Disused railway stations on the Bristol to Exeter Line

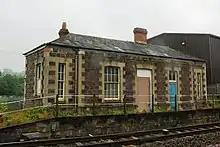
The old station building at Hele and Bradninch

A station was opened at Wellington when the line reached the town on 1 May 1843. It was a typical Brunel design but was rebuilt in 1932 when two loop lines were put in. This entailed the platforms being moved back to accommodate the widened lines. These platforms are clearly visible and a goods shed still stands on the east side of the line at the Taunton end of the station, although the station closed on 5 October 1964.